Romani dress

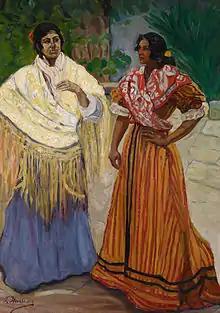
Two Romani women in Spain wearing their traditional dress, by Francisco Iturrino

Romani dress is the traditional attire of the Romani people, widely known in English by the exonymic slur Gypsies. Romani traditional clothing is closely connected to the history, culture and identity of the Romani people.